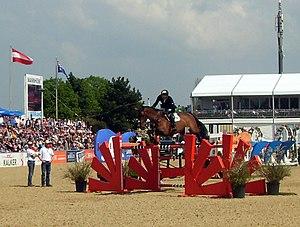
Nobylis est un cheval hongre bai du stud-book Selle français, qui a concouru au niveau international en saut d'obstacles avec le cavalier ukrainien Oleg Krasyuk.